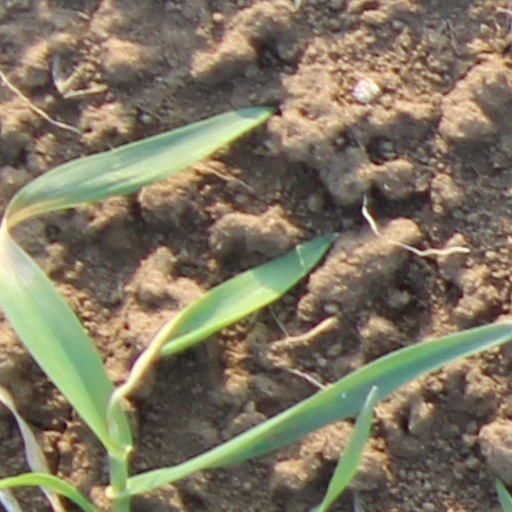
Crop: wheat